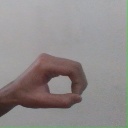
अक्षर: औ